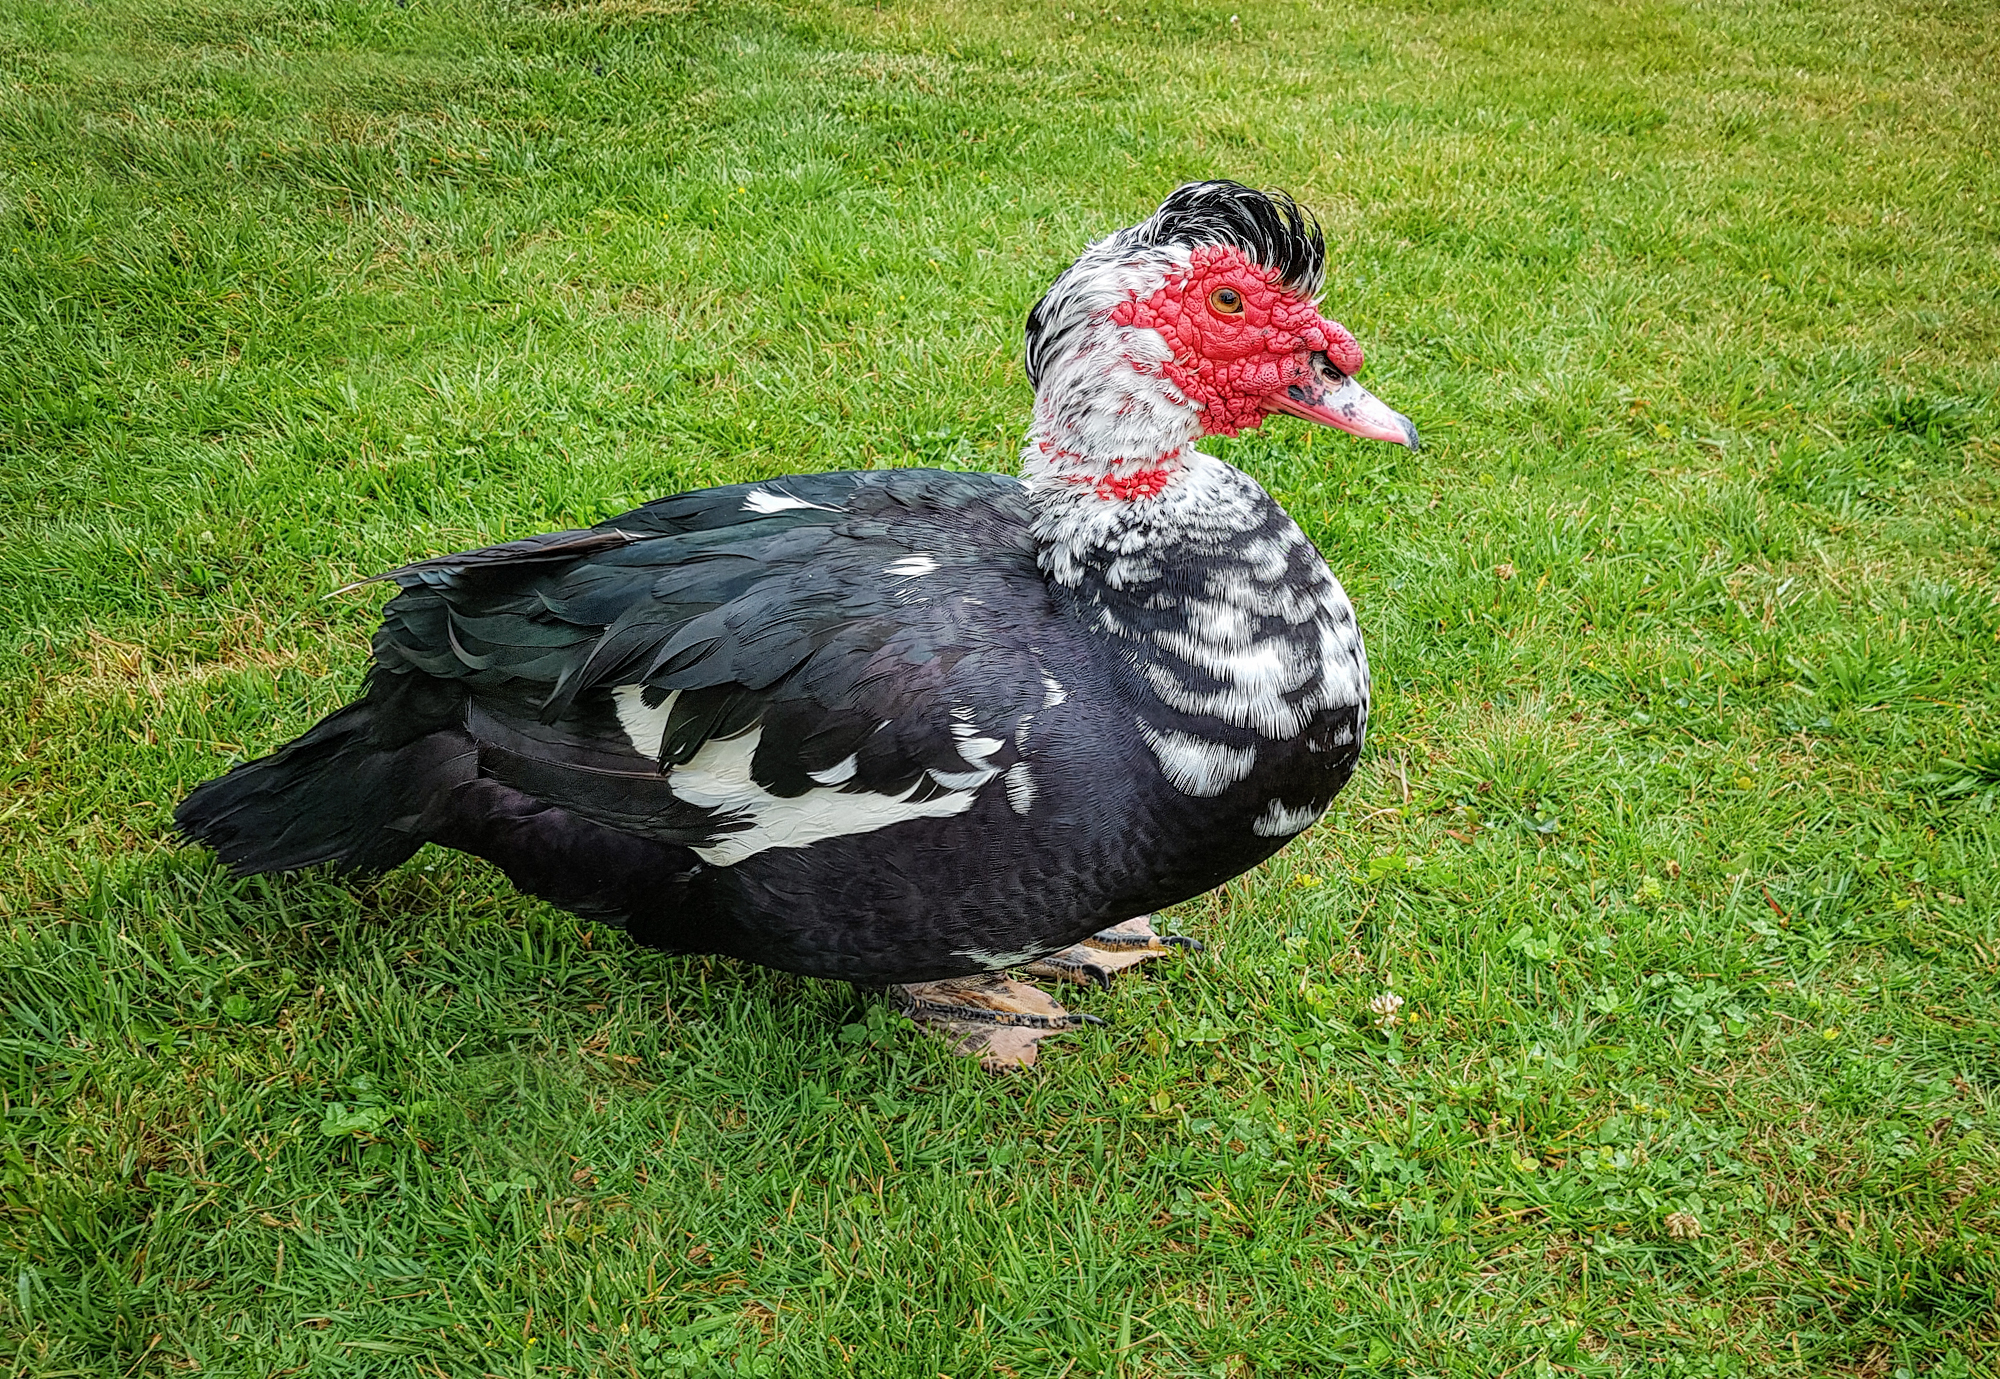
muscovy, duck, bird, beak, galliformes, ducks, geese and swans, grass, waterfowl, feather, groundcover, grassland, fowl, phasianidae, tail, poultry, water bird, plant, natural material, livestock, terrestrial animal, wildlife, domesticated turkey, flightless bird, wing, pasture, goose, turkey